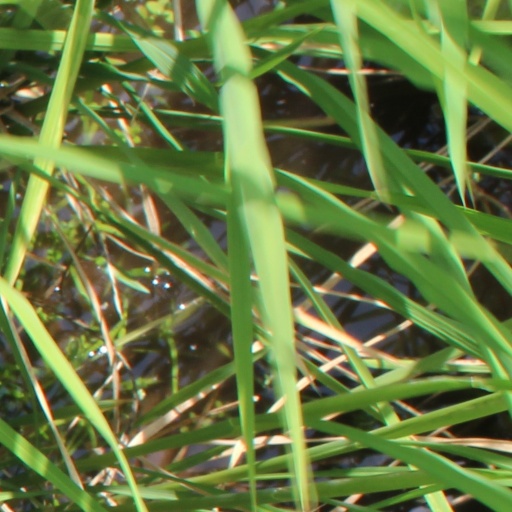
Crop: rice